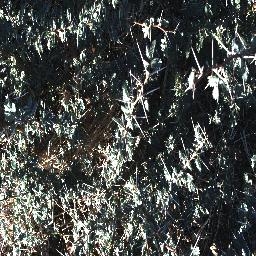
Label: prickly_acacia